List of best-selling Super Nintendo Entertainment System video games

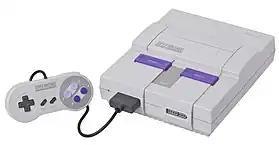
Super Nintendo Entertainment System (North America) with controller

This is a list of video games for the Super Nintendo Entertainment System (SNES) video game console, known as the Super Famicom (SFC) in Japan, that have sold or shipped at least one million copies. The best-selling game on the SNES is "Super Mario World". First released in Japan on November 21, 1990, it went on to sell over 20million units worldwide. The second "Super Mario" game on the SNES, "Super Mario All-Stars", is the second-best-selling game on the platform, with sales in excess of 10.5million units. The console's top five is rounded out by Rare's "Donkey Kong Country" in third, with sales of 9.3million units, while its two follow-ups are also in the top ten, "Super Mario Kart" in fourth, selling over 8.7million units, and "Street Fighter II: The World Warrior" in fifth, with 6.3million units sold.